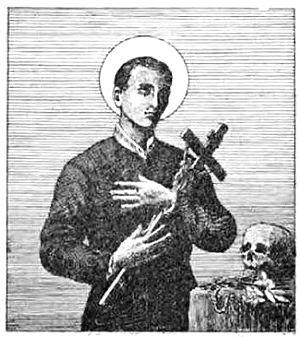
Image de la page 714 de la ""Vie des Saints"" en langue bretonne. Écrit par Yann-Vari Perrot et publié en 1912."